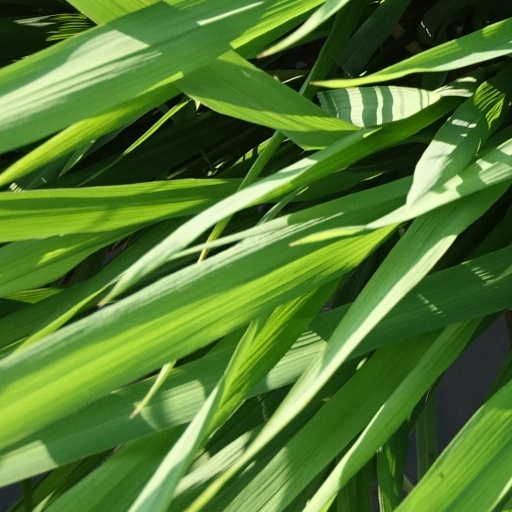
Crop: rice